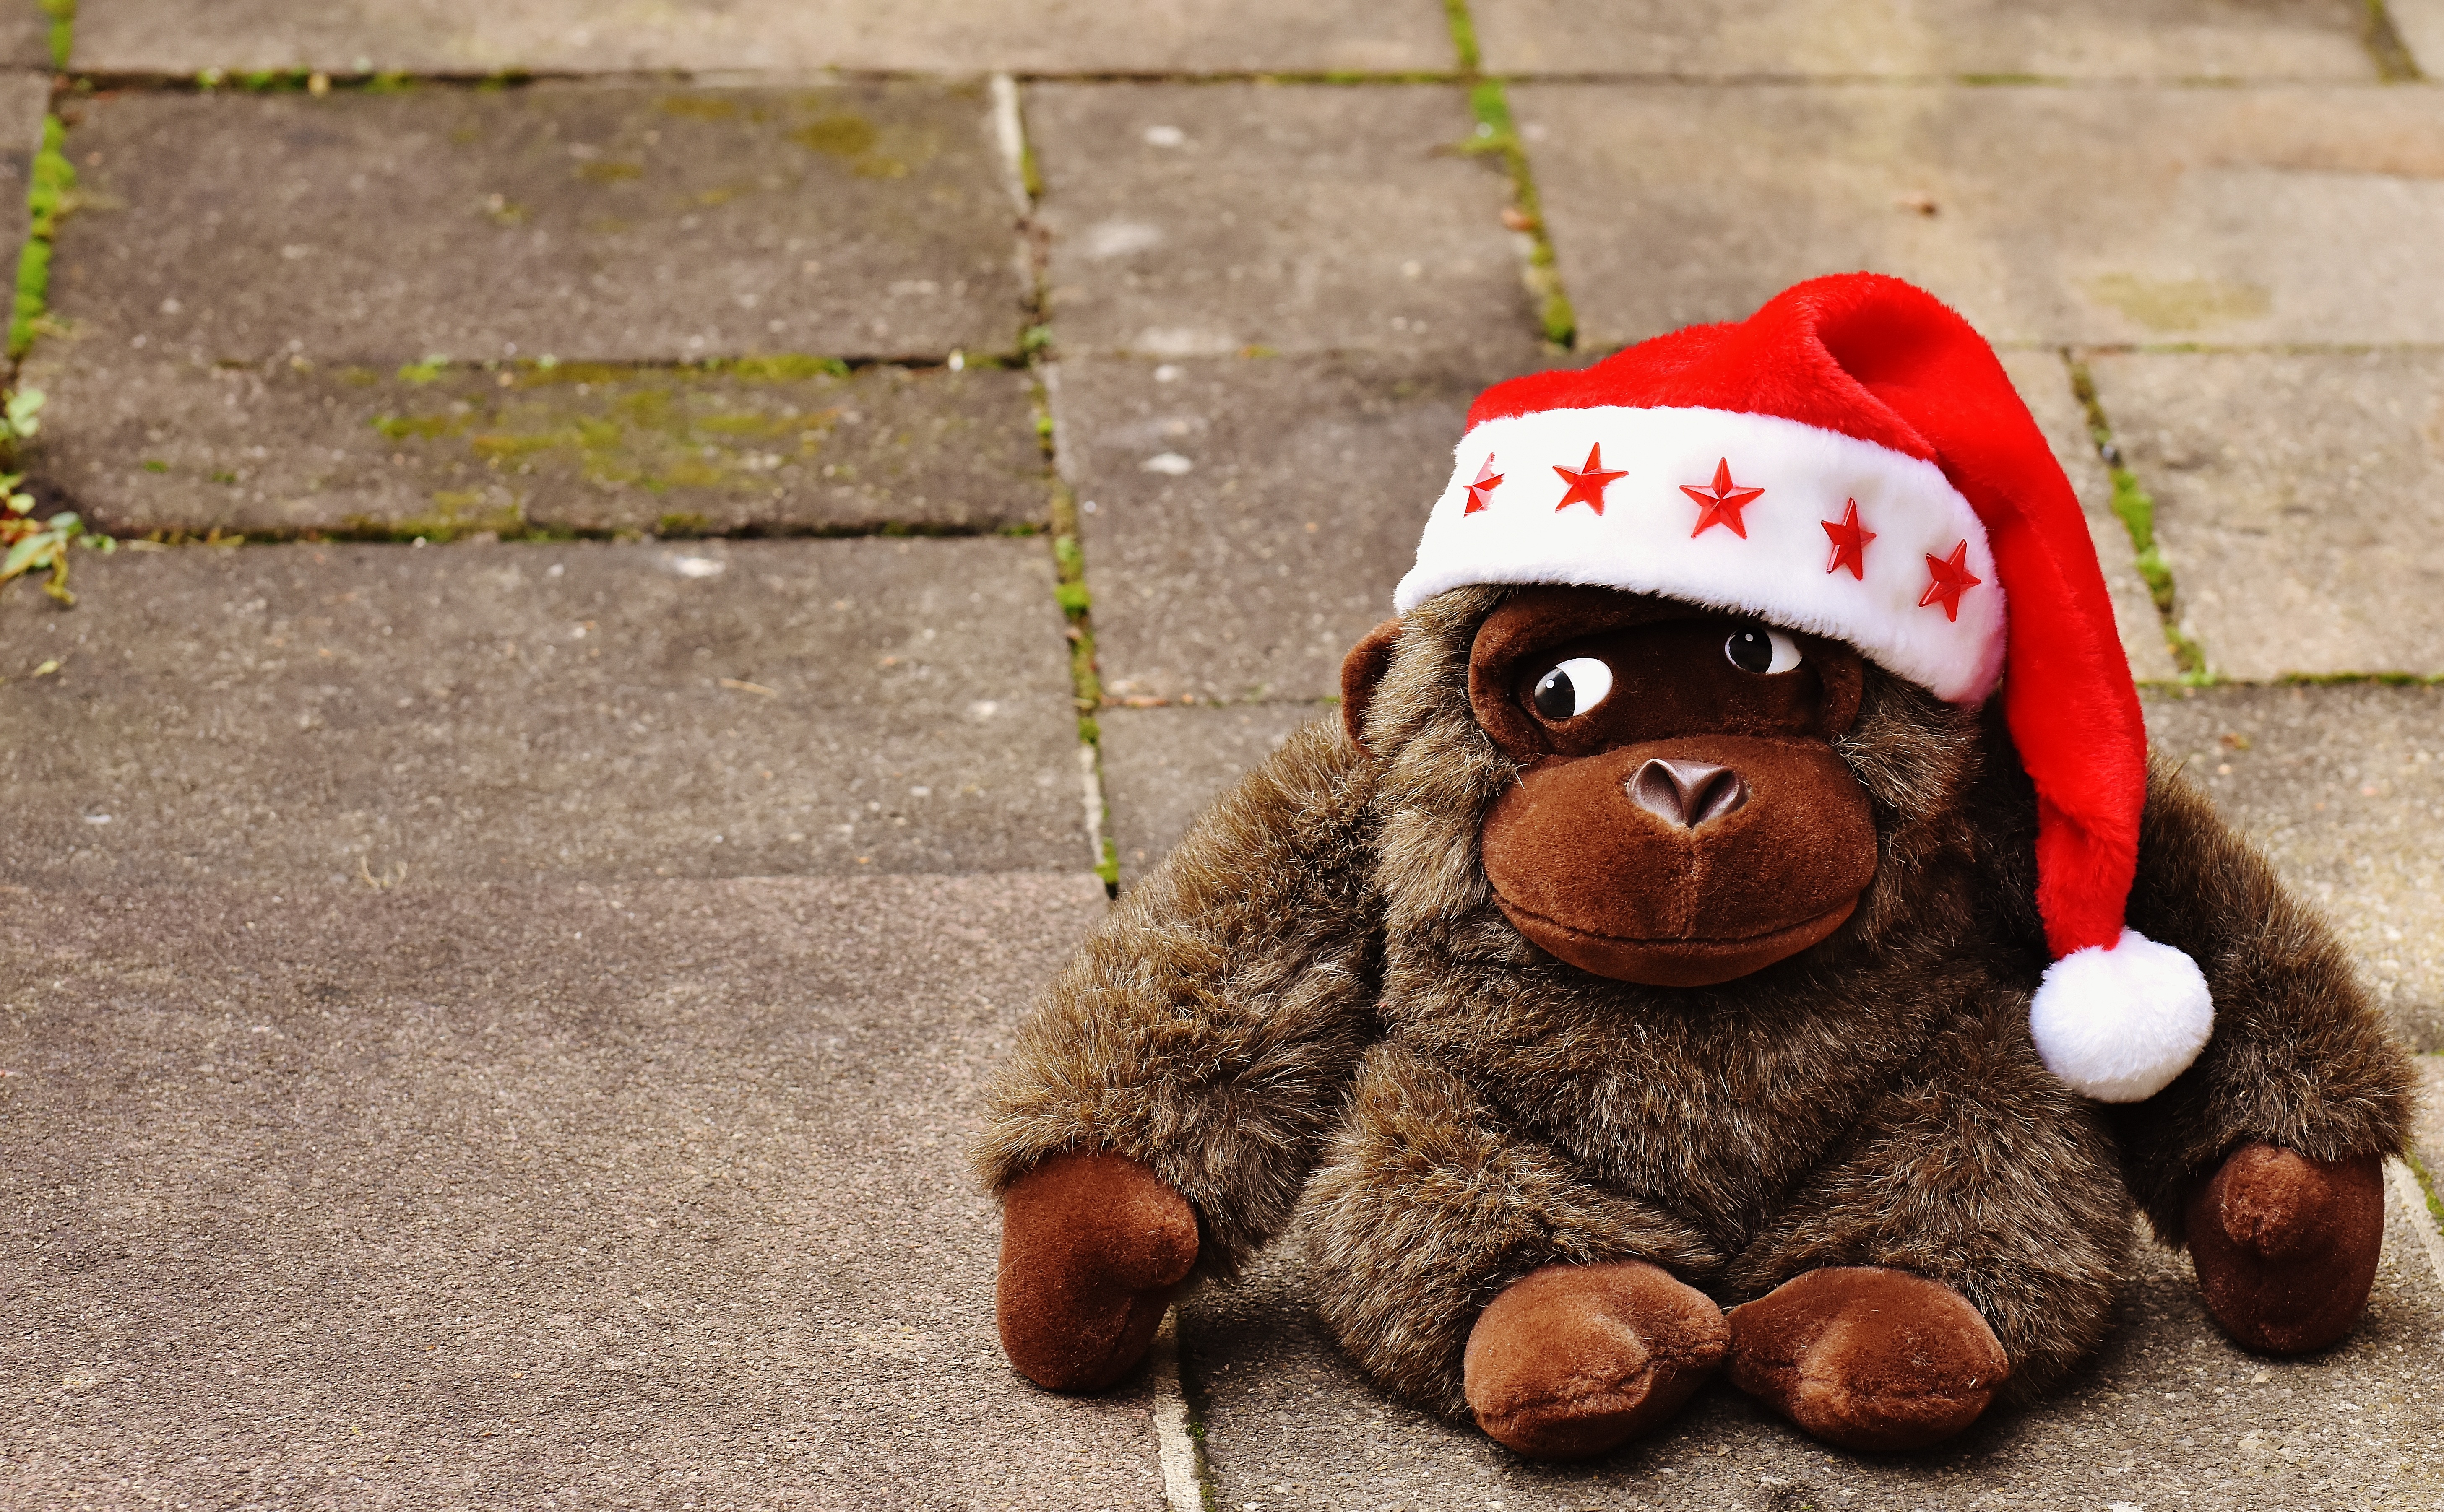
red, mammal, christmas, monkey, toy, primate, gorilla, santa hat, stuffed animal, soft toy, stuffed toy